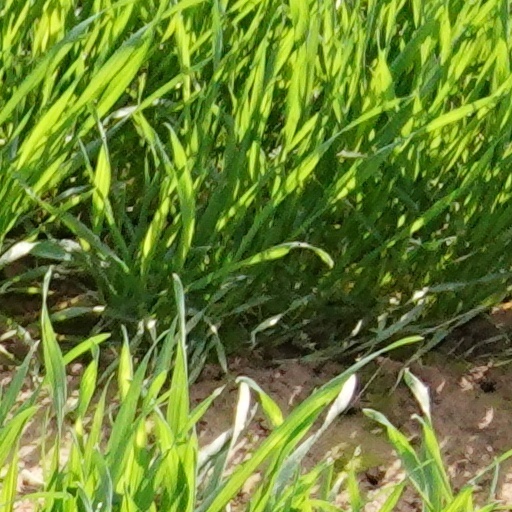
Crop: wheat